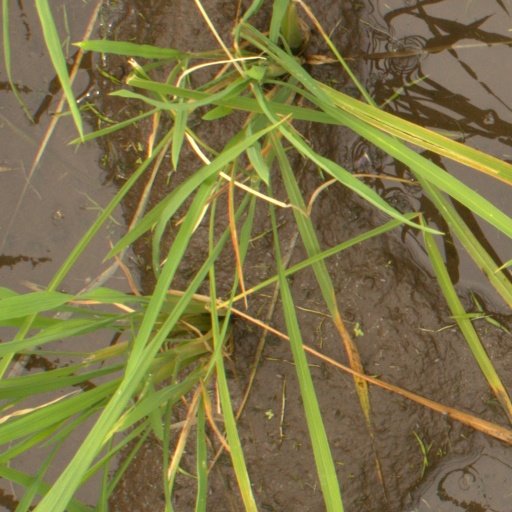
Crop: rice